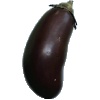
Label: Eggplant 1